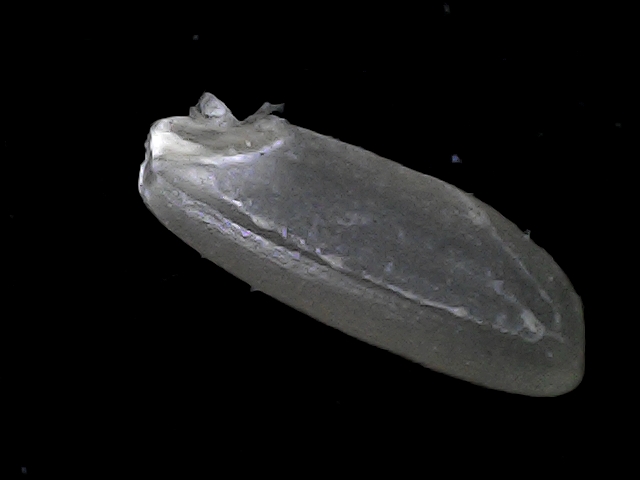
Rice variety: BD93